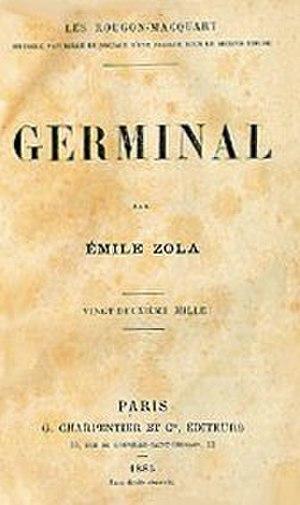
Germinal est un roman d'Émile Zola publié en 1885. Il s'agit du treizième roman de la série des Rougon-Macquart. Écrit d'avril 1884 à janvier 1885, le roman paraît d'abord en feuilleton entre novembre 1884 et février 1885 dans le Gil Blas. Il connaît sa première édition en mars 1885. Depuis, il a été publié dans plus d'une centaine de pays.